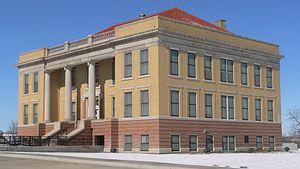
Le comté de Roberts est un comté situé dans le nord de l'État du Texas aux États-Unis. Le siège du comté est Miami. Selon le recensement de 2010, sa population est de 929 habitants. Le comté a une superficie de 2 394 km², dont la presque totalité en surfaces terrestres.